State Opening of Parliament

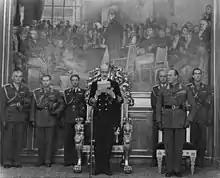
King Haakon VII delivering the Speech from the Throne in "Stortinget" in 1950.

The Opening of Parliament began out of practical necessity. By the late 14th century, the manner in which the King gathered his nobles and representatives of the Commons had begun to follow an established pattern. First of all, Peers' names were checked against the list of those who had been summoned, and representatives of the Commons were checked against the sheriffs' election returns. The Peers were robed and sat in the Painted Chamber at the Palace of Westminster; the Commons were summoned, and stood at the Bar (threshold) of the Chamber. A speech or sermon was then given (usually by the Lord Chancellor) explaining why Parliament had been summoned, after which the Lords and Commons went separately to discuss the business in hand. The monarch normally presided, not only for the Opening but also for the deliberations which followed (unless prevented by illness or other pressing matters); the Painted Chamber was one of the monarch's private apartments.